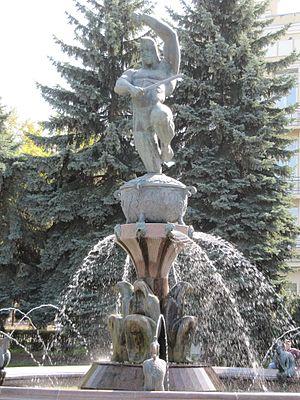
Soslan ou Sosryko est un personnage central parmi les légendaires Nartes, race héroïque de la mythologie ossète et d'autres mythologies du Caucase.